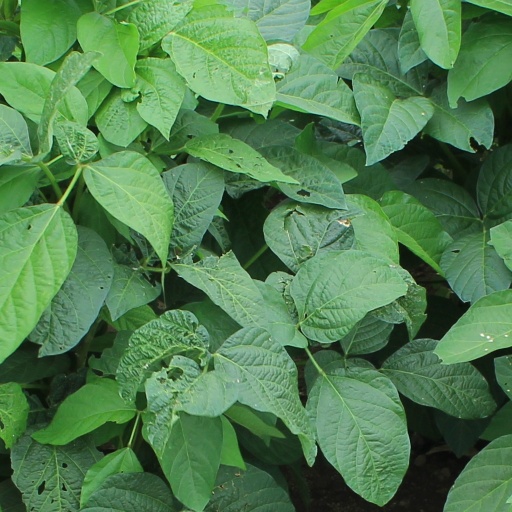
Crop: soybean